The Fox and the Sick Lion

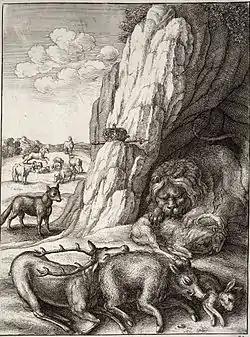
The Wenceslaus Hollar print of the fable against trust in kings, 1673

During the 17th century the fable was almost always interpreted as a warning against association with rulers. Wenceslas Hollar emphasised the political connection in his illustration of "The Fables of Aesop" (1673). At the mouth of a cave, a crown and sceptre are laid prominently on rocks as the lion feasts on its slaughtered visitors. The same point is made by Pieter de la Court in his "Sinryke Fabulen" (Amsterdam, 1685). Above the woodcut illustrating the fable is the Dutch distich "Een oud hoveling, een oud schoveling" (an old courtier, an old survivor), while below it is the Latin proverb "Cum principibus ut cum igne" (With princes as with fire, be wary).